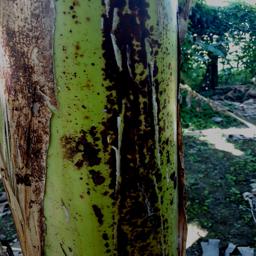
Label: PSEUDOSTEM WEEVIL